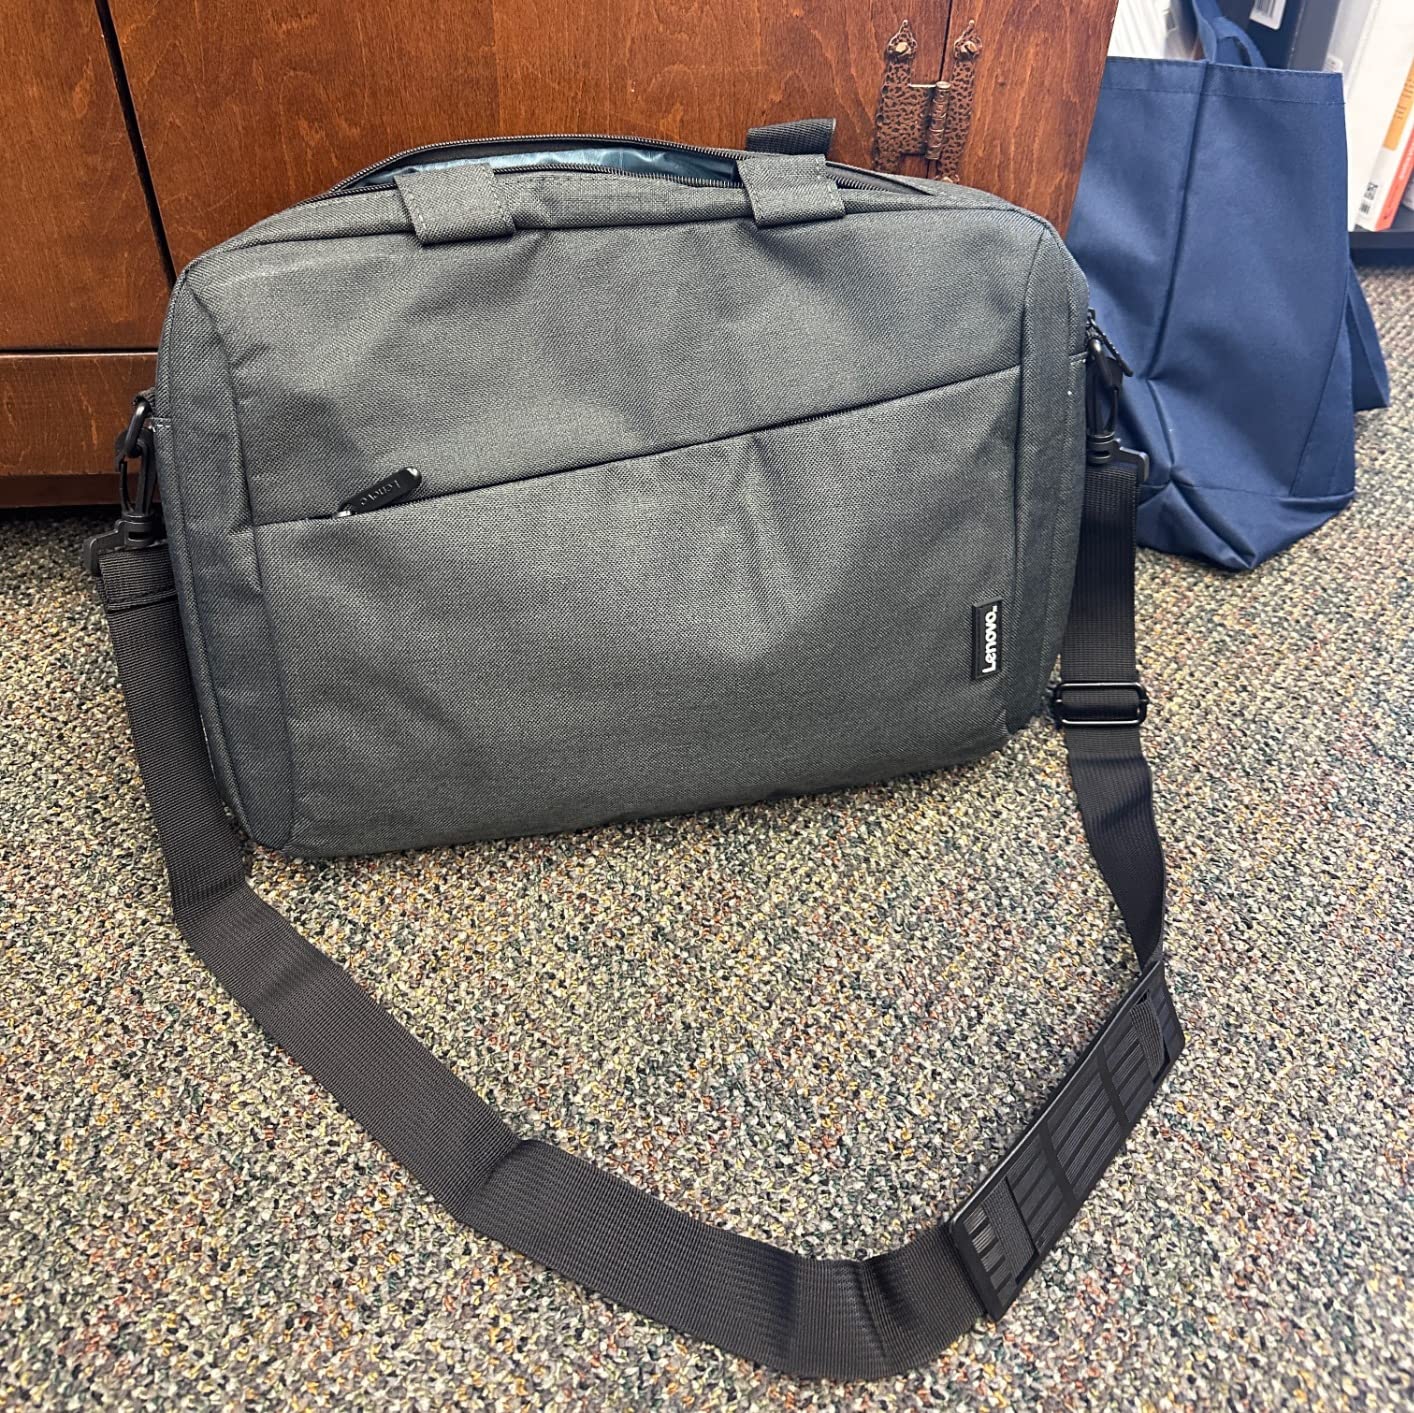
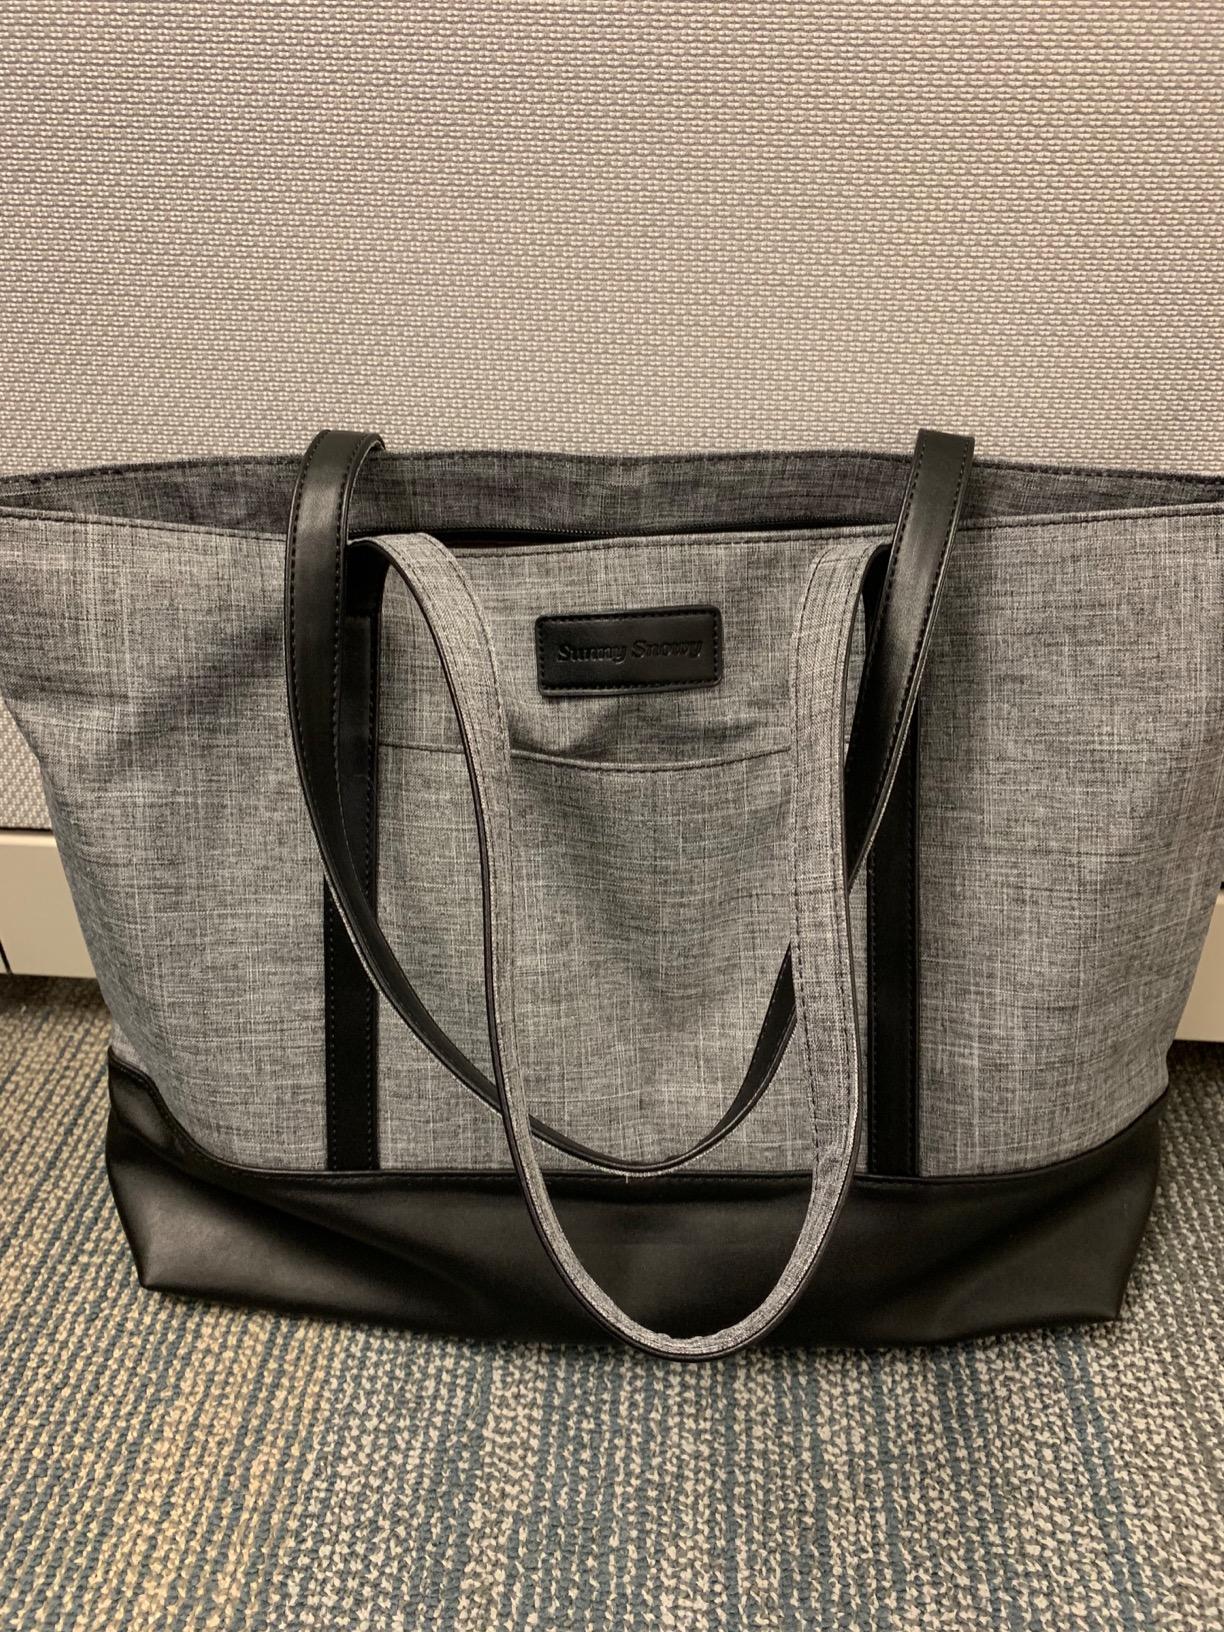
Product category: bag
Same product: no